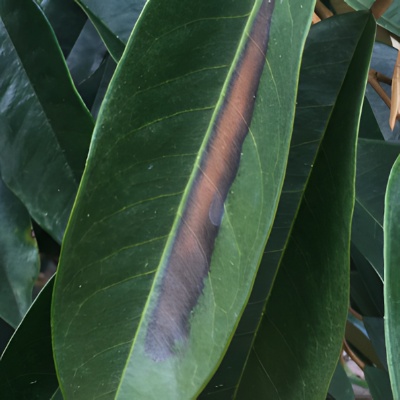
Label: Leaf_Rhizoctonia